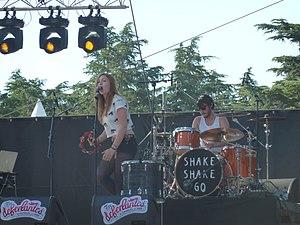
Shake Shake Go est un groupe de musique indie folk franco-gallois, basé à Londres.